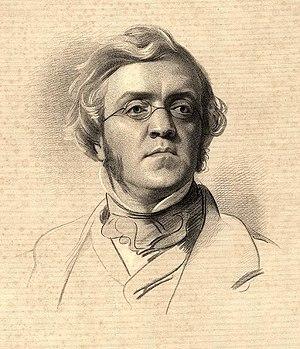
L'Histoire de Henry Esmond est un roman de William Makepeace Thackeray composé de 1851 à 1852, c'est-à-dire dans la période de maturité de l'auteur et publié la veille de son départ pour l'Amérique, à l'automne de 1852.
William Makepeace Thackeray est l'un des romanciers britanniques les plus importants de l'époque victorienne. Connu pour ses œuvres satiriques prenant pour cible la bourgeoisie britannique, il est l'auteur, entre autres, des Mémoires de Barry Lyndon, qui fut adapté par le cinéaste Stanley Kubrick et de Vanity Fair, l'un des romans-phares de la littérature anglaise.